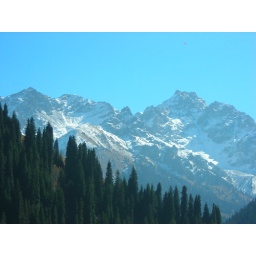
These beautiful mountains are within the city limits about a 30-45 minute bus ride from our flat.